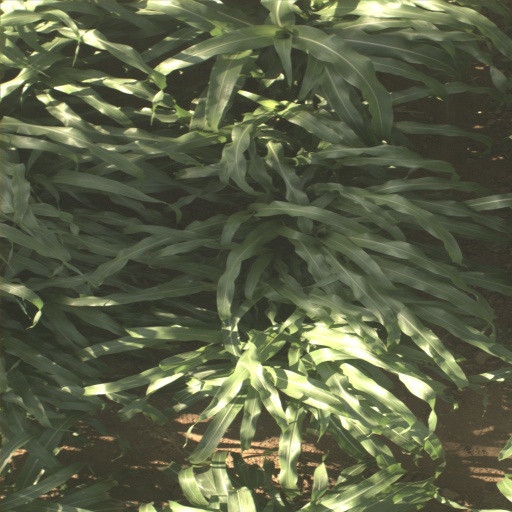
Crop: sorghum